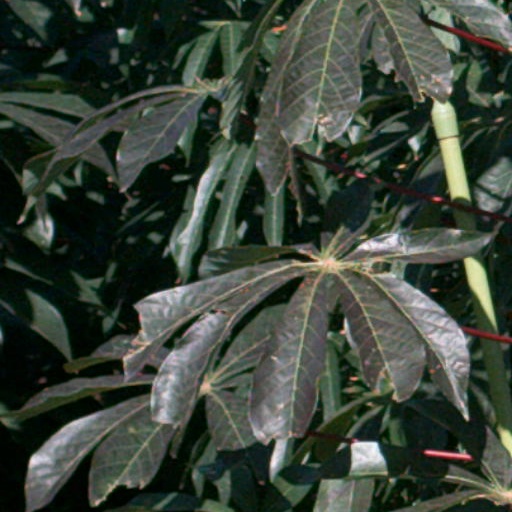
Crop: cassava